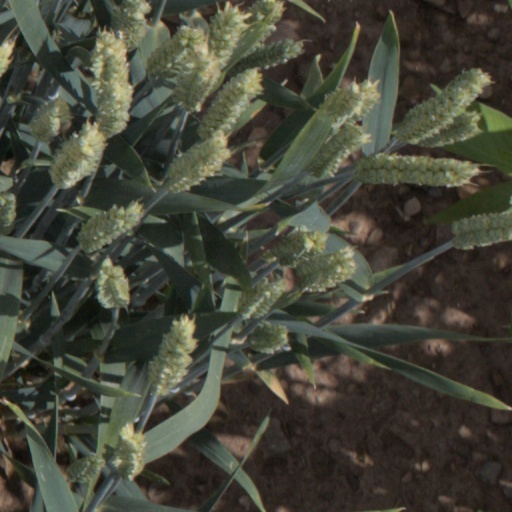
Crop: wheat